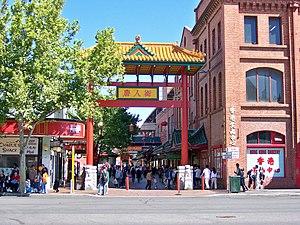
Le quartier chinois dans la Adelaïde de rue de Grote
Adélaïde /a.de.la.id/ est la capitale de l'Australie-Méridionale. Avec une agglomération de 1 304 600 habitants en 2014, elle est la cinquième ville d'Australie. C'est une ville côtière située sur la rive du golfe Saint-Vincent dans les plaines d'Adélaïde, au nord de la péninsule Fleurieu, à l'ouest de la chaîne du Mont-Lofty qui culmine à 727 mètres.